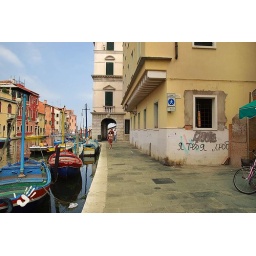
The sign on the wall in Russian says &amp;quot;I love you&amp;quot;